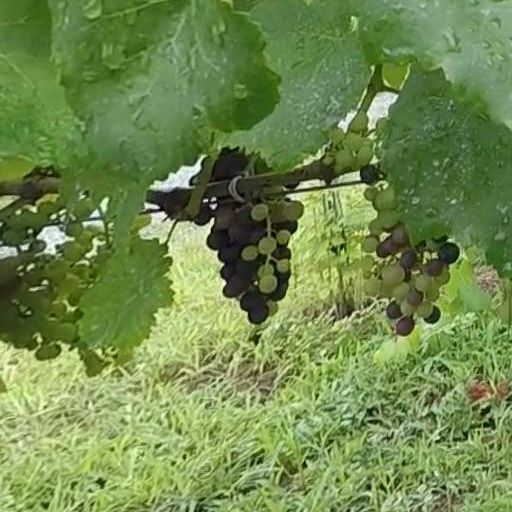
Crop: grape